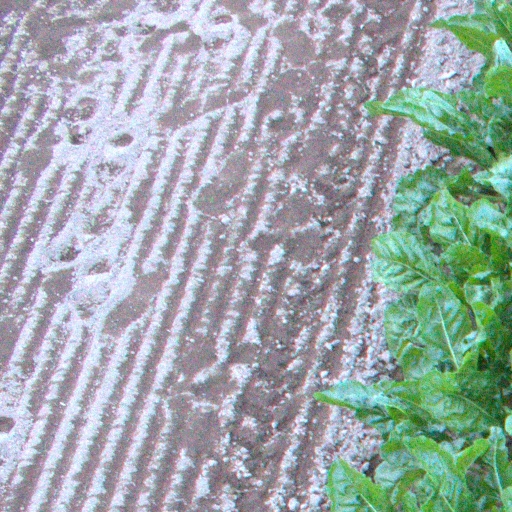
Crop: sugar beet